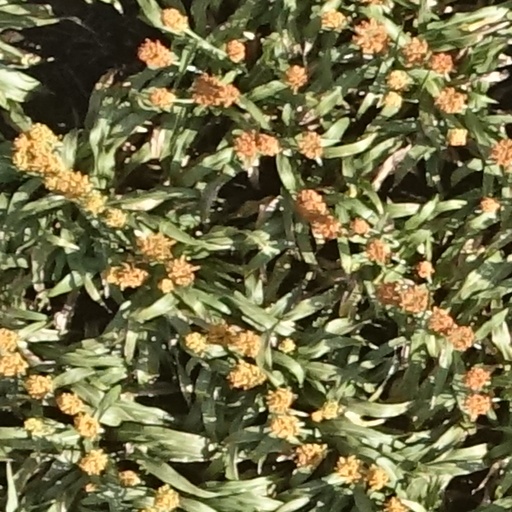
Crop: sorghum